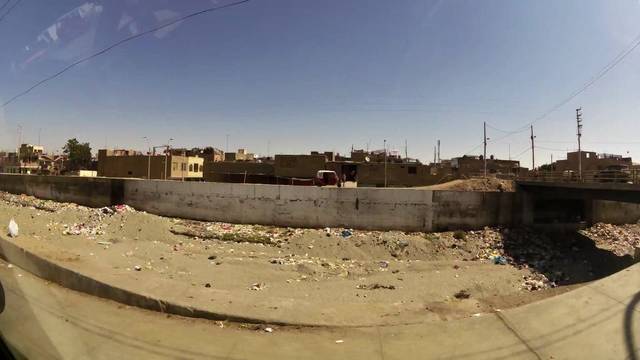
Region: Peru
Coordinates: -14.059, -75.725